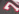
Number: 7